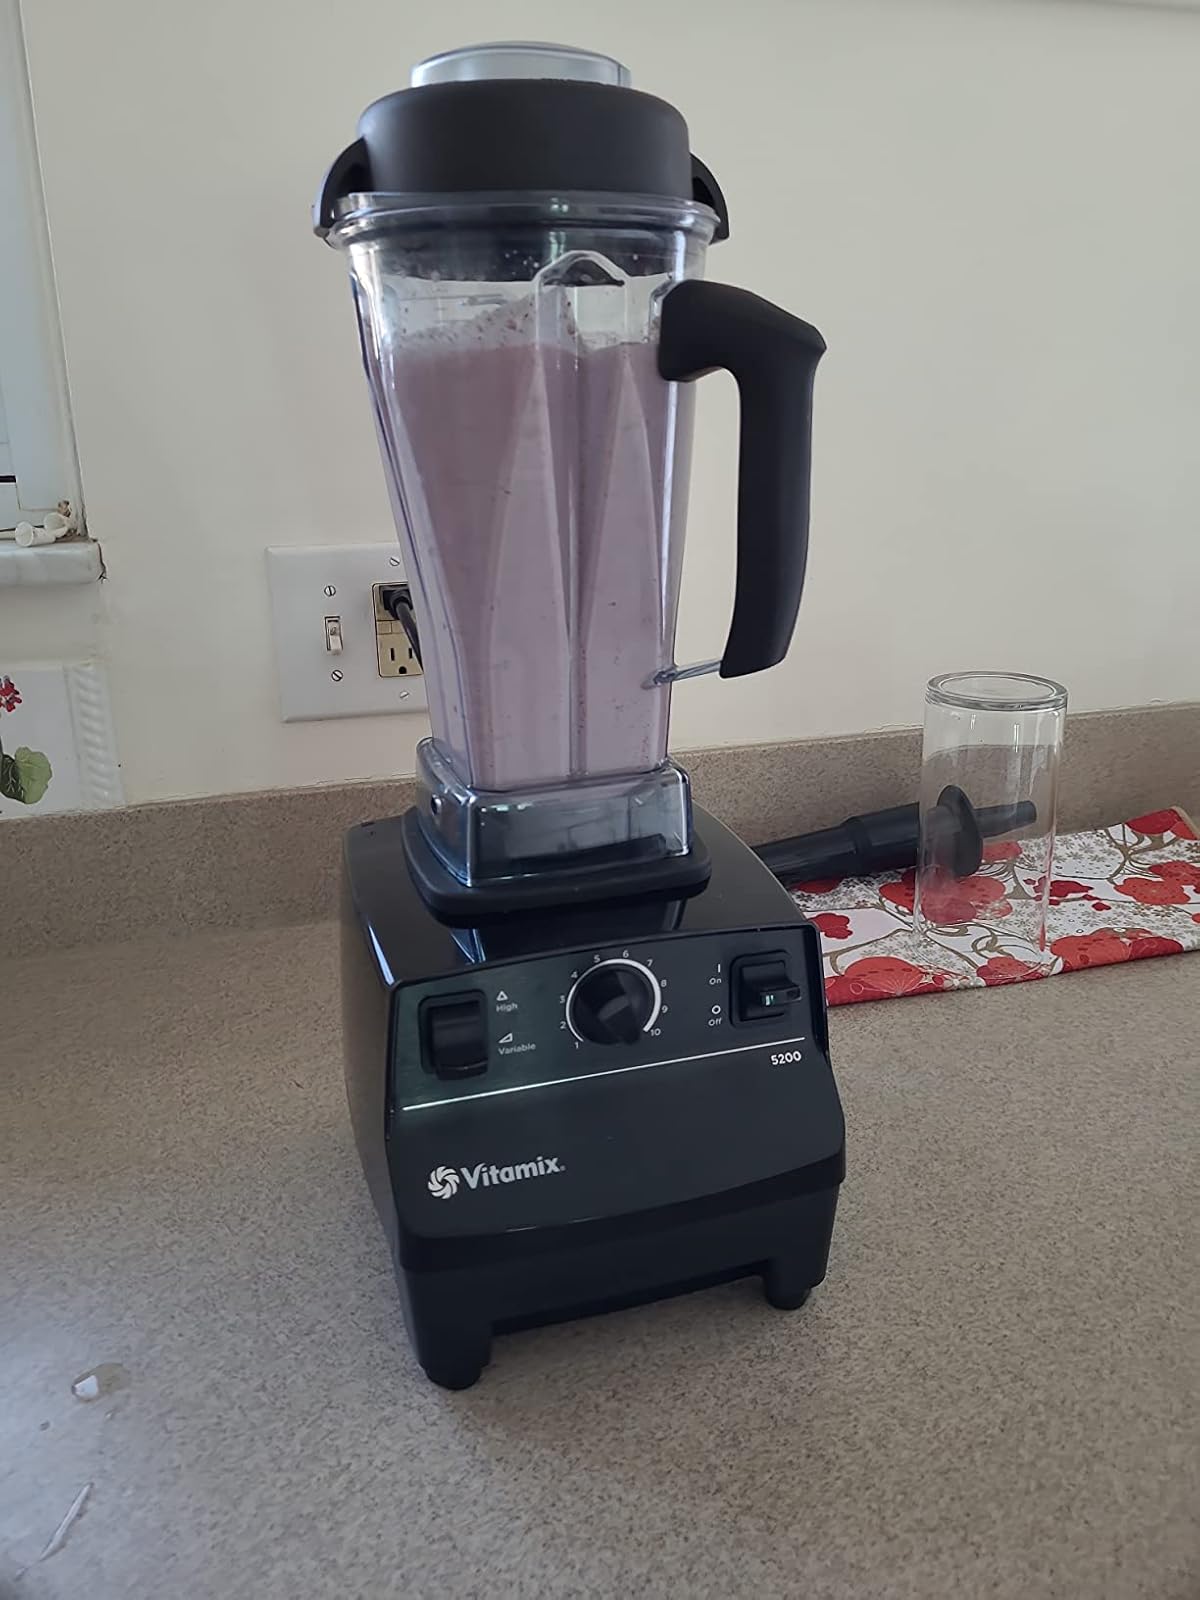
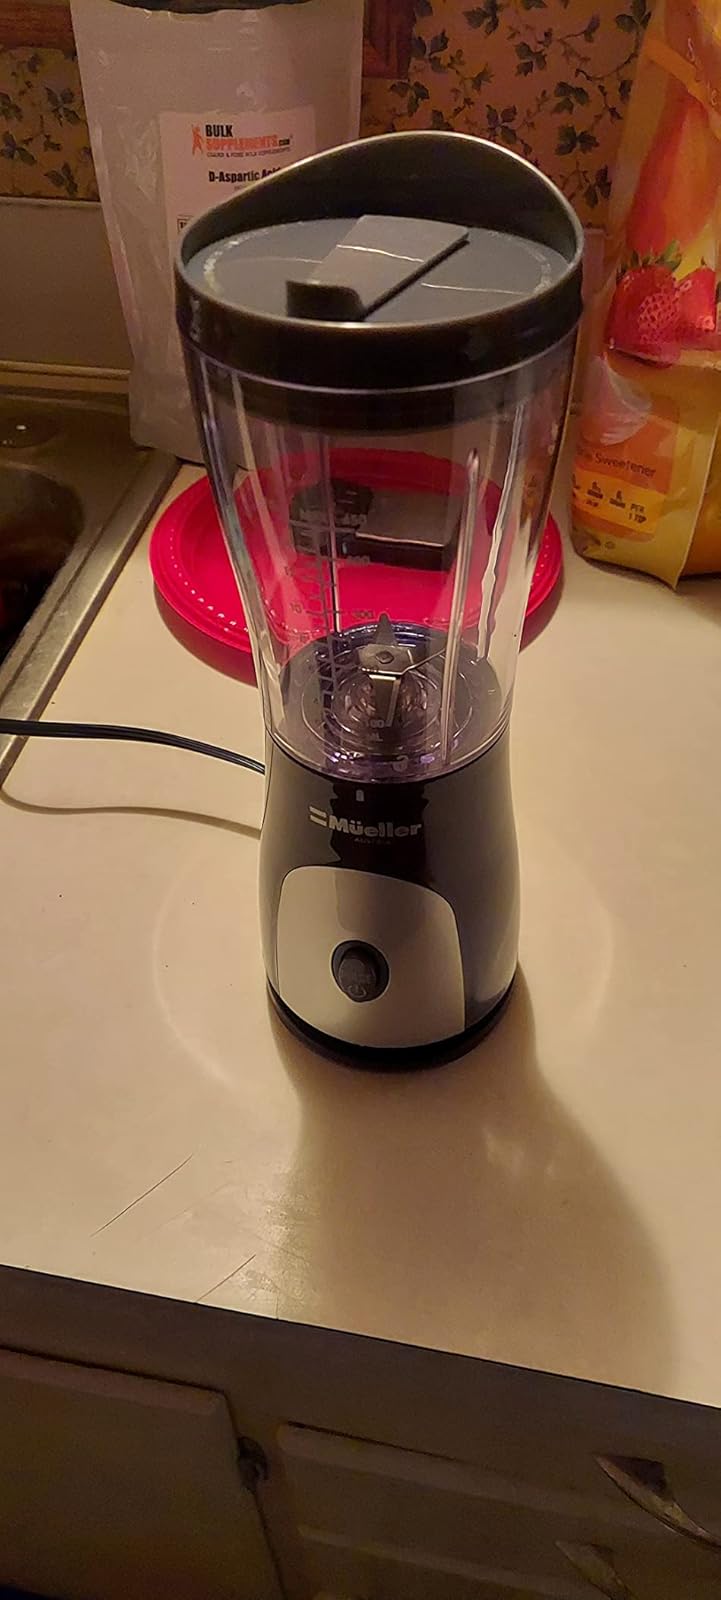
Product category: items_blender
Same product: no